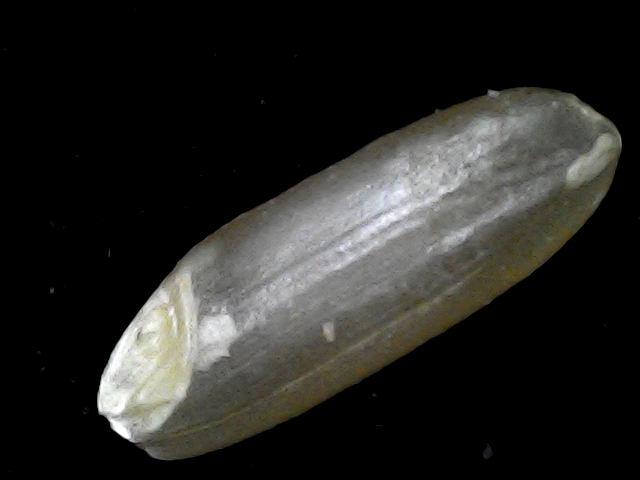
Rice variety: BR23